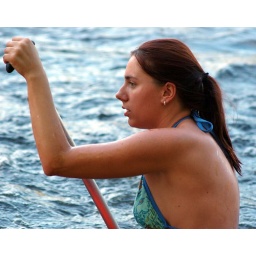
13 Vyssi Brod 2 girls in a boat 24.8.07 6